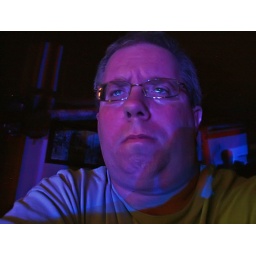
Watching cops search a car down on the street below Sara's apartment.